Qazim Dervishi

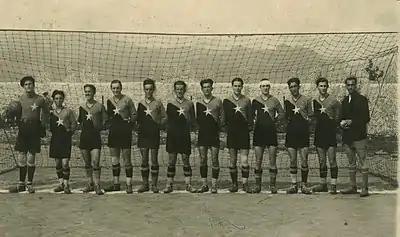
From left to right: Kin Bushati (goalkeeper) Ernest Halepiani, Gjelosh Gjeka, Pjeter Gjoka, Qazim Dervishi (captain), Muhamet Halili, Asim Golemi, Luigj Radoja, Gjon Kiri, Myzafer Pipa, Hile Staka, Luigj Shala (coach)

Even though Dervishi was a multiple champion in athletics, he had great success as a footballer. In fact, the school's vice-director Williams B. Juillirat chose him as a permanent advisor in football along with Spiro Kristo in baseball and Vangjel Qirio in basketball. Dervishi had success in football in the right wing as a right wing attacker. In 1929 he was called from SK Durrës football club to play in an international friendly match versus US Bari, of Italy, in that time a Serie A team. For the next ten years, until 1939, he would play with Bashkimi Shkodran (the photo on the right) and would become a key member of the team. He is also the scorer of the first goal ever in the Kategoria e Pare e Topkembes, scored against SK Tirana. After ending his career he started training youths in Shkodër and learning them to play football. To finalise his work with the youths of Shkodër he organized for the first time in Shkodër the local youths championship with kids coming from the city's schools. In this championship were discovered football talents that would later give Vllaznia the title. Some of the players discovered were Muhamet Dibra, Pal Mirashi, Bahri Kavaja, Hamdi Bakalli, and Xhevdet Shaqiri.